Rich Rodriguez

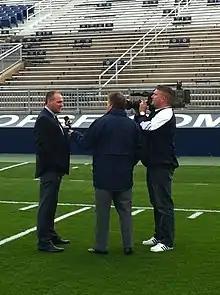
Rich Rodriguez gives an interview in Beaver Stadium before the day of the 2010 Michigan vs. Penn State game

Rodriguez was introduced by Michigan as its new coach at a news conference held on December 17, 2007, at the Junge Family Champions Center on the University of Michigan campus. After arriving at Michigan, Rodriguez installed a new staff. He brought several members of his West Virginia staff with him, including Tony Gibson and offensive coordinator Calvin Magee. Fred Jackson, the running backs coach, was the only coaching holdover from Lloyd Carr's staff. Rodriguez also changed the strength and conditioning facilities, completed a top ten incoming recruiting class in 2008 (which was recruited mainly by Carr and his staff), and installed his own recruiting to serve his spread offense. Equipment manager Jon Falk also stayed with the Michigan football program; he had been with Michigan since the days of Bo Schembechler.